Mark Lowry

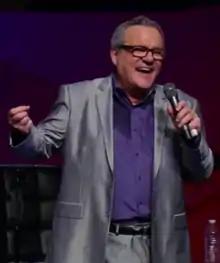
Lowry c. 2014

On January 14, 2009, it was announced that Lowry would be returning to the Gaither Vocal Band while maintaining his solo career. In October 2013, it was announced that Lowry and Michael English would be leaving the group to devote more time to their solo careers. Lowry stayed on through the end of the year.